Listed buildings in Great Budworth

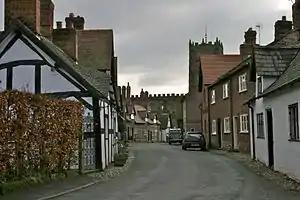
Church Street, Great Budworth, where almost all the buildings are listed

Great Budworth is a civil parish in Cheshire West and Chester, England. The parish contains 59 buildings that are recorded in the National Heritage List for England as designated listed buildings. Other than the village of Great Budworth, the parish is entirely rural. Most of the listed buildings are houses, or buildings relating to farming, a high proportion of which are located within the village itself. The village is described by Norman Bilsborough as being "probably one of the best-known villages in Cheshire", and Claire Hartwell "et al". writing about the village in the "Buildings of England" series state "the immediate surroundings of the church make one of the best pieces of villagescape in the county". The village is located in what was part of the estate of Arley Hall. Between the 1860s and the end of the 19th century the owner of the hall, Rowland Egerton-Warburton, commissioned the restoration of existing buildings in the village and the construction of new ones. To this end he employed architects working in the Vernacular Revival style, including John Douglas, Edmund Kirby, and William Eden Nesfield. Douglas' biographer Edward Hubbard states that Egerton-Warburton had a "campaign to restore the village and render it picturesque in Victorian eyes". Almost all the buildings in the centre of the village, those in Main Street, Church Street, and School Lane, are listed.